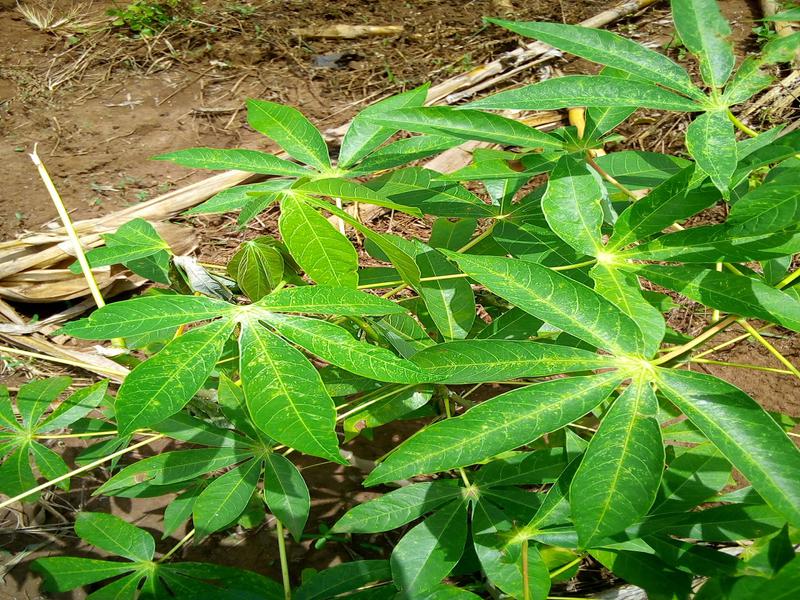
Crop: cassava
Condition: green_mottle